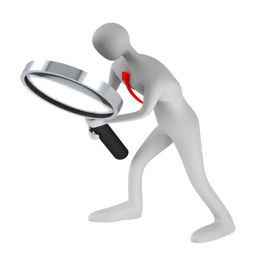
person holding a magnifier looking for something -- stock photo #